Potassium simplex optimized medium

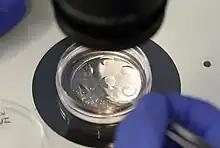
KSOM used in a microdrop culture of mouse embryos

Potassium Simplex Optimized Medium (KSOM) is a specialized medium primarily used for in vitro culture of mouse preimplantation embryos in research.